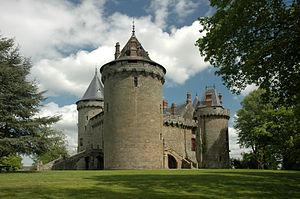
Château de Combourg
René-Auguste de Chateaubriand, comte de Combourg, est un marin et armateur français.
Le département d'Ille-et-Vilaine est l’un des quatre départements de la région Bretagne. Il porte le numéro 35 dans la numérotation départementale française. Il est situé dans l’est de la région Bretagne et fait partie de la Haute-Bretagne. La population totale, de 1 060 199 habitants en 2017, est en augmentation depuis plusieurs décennies. Rennes est le chef-lieu de département et préfecture de la région Bretagne. Le département compte 333 communes.
Le château de Combourg est une forteresse située en Bretagne sur le territoire de la commune de Combourg, Pays de la Bretagne Romantique en Ille-et-Vilaine.